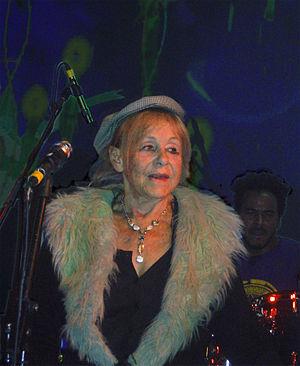
Gillian Mary Smyth dite Gilli Smyth est une chanteuse et auteure-compositrice britannique. Elle fut la conjointe et la partenaire de Daevid Allen, avec lequel elle a fondé le groupe Gong, ils ont eu deux enfants ensemble, Tasmin Smyth et Orlando Allen qui sont aussi musiciens.